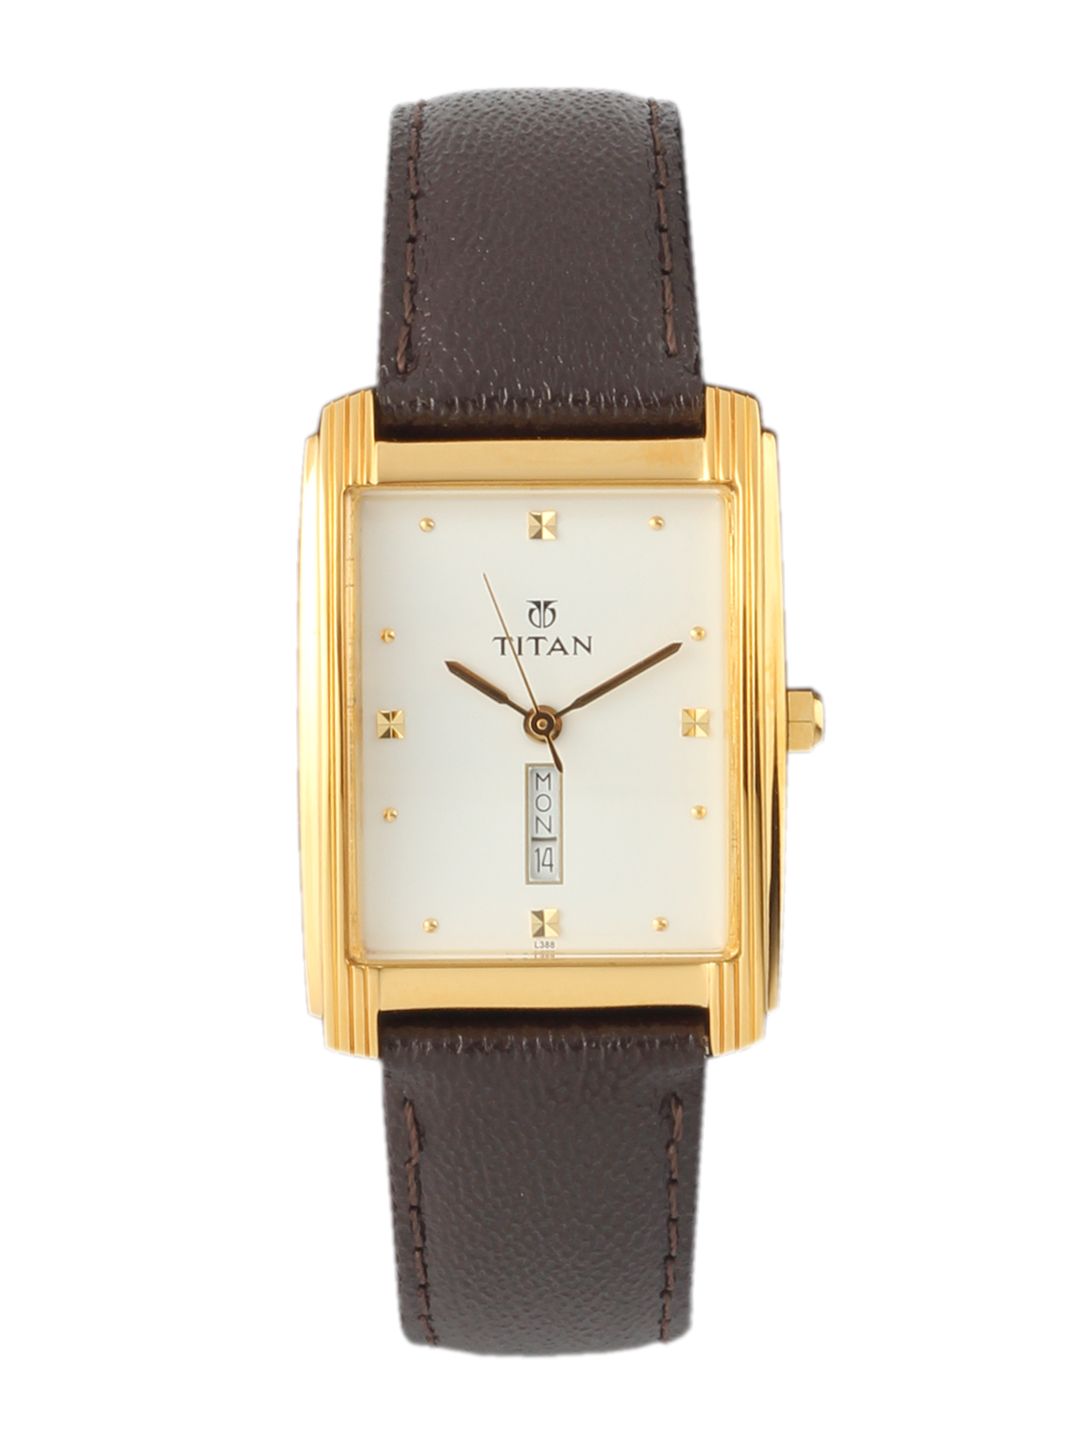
Titan Men White Dial Watch
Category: Accessories / Watches / Watches
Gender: Men
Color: White
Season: Winter 2016
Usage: Casual